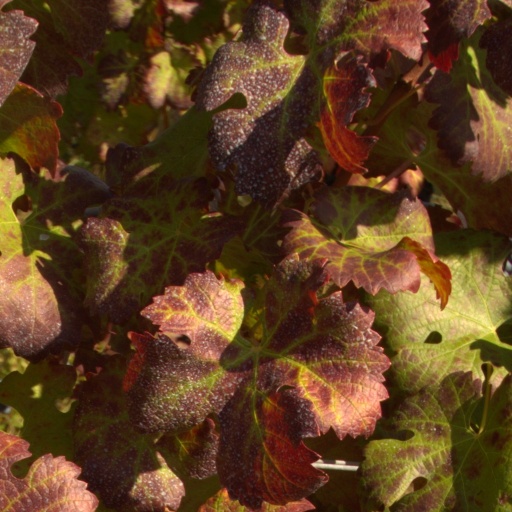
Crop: grape